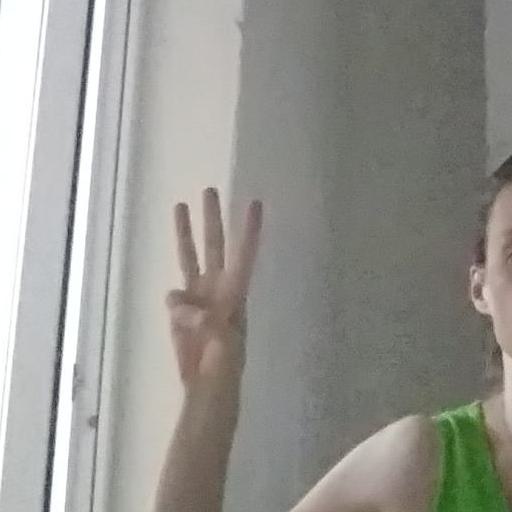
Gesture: three